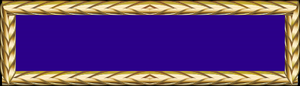
George Churchill Kenney est un général de l’United States Air Force qui a participé à la Première Guerre mondiale et à la Seconde Guerre mondiale. Il est surtout connu en tant que commandant des Forces aériennes alliées pour la South West Pacific Area, poste qu'il occupe d’août 1942 à 1945.
Ralph H. Spanjer, né le 20 septembre 1920 et mort le 8 février 1999 est un général de division au sein du corps des Marines des États-Unis. Il a été surintendant de l'Académie militaire des Marines à Harlingen, au Texas, et président de la St. John's Northwestern Military Academy à Delafield, au Wisconsin.